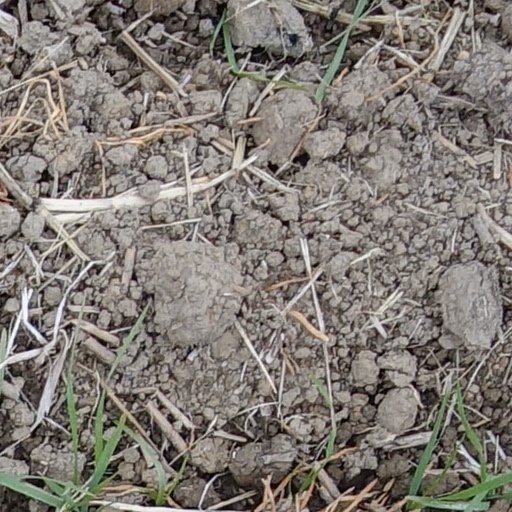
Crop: wheat